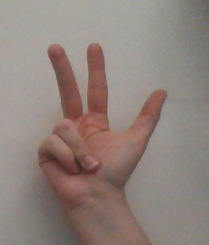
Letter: al